Tulkarm

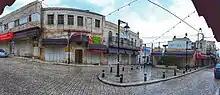
Old City of Tulkarm

The "Survey of Western Palestine" in 1882 described Tulkarm as a "long straggling village, on high ground", surrounded by arable land and rock. There were several "good-sized" houses, mainly of stone in the village.